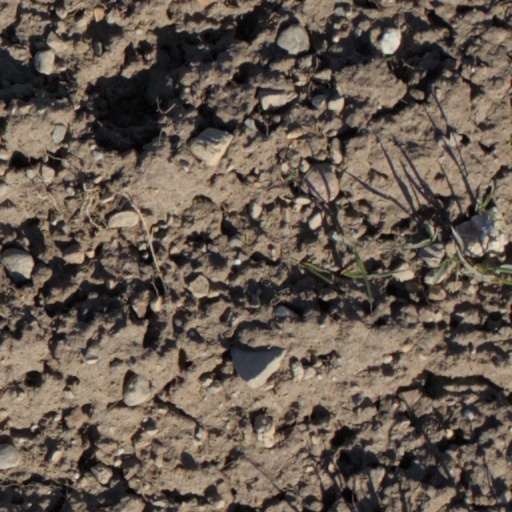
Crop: wheat